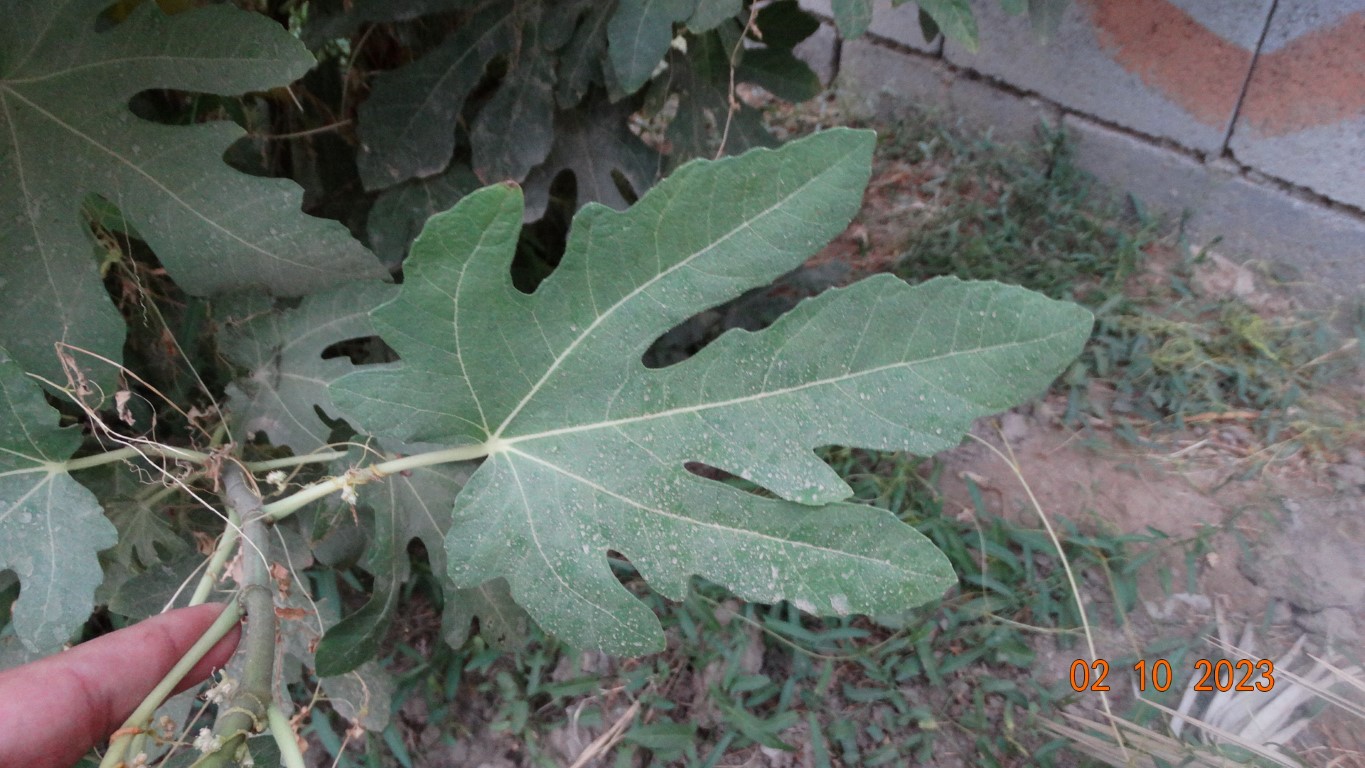
Label: healthy